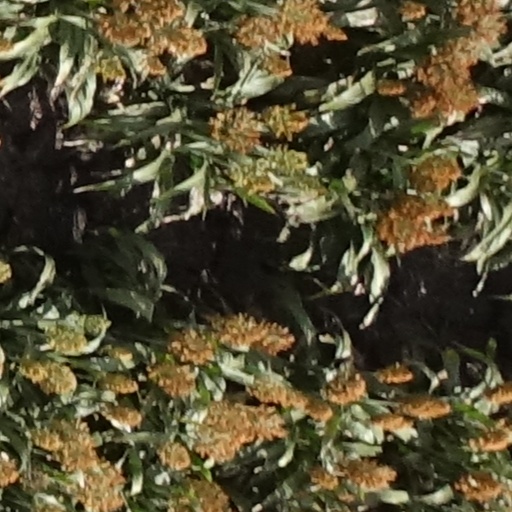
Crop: sorghum